2018 KBS Entertainment Awards

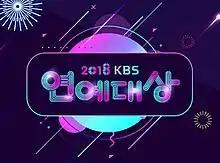

The 2018 KBS Entertainment Awards presented by Korean Broadcasting System (KBS), took place on December 22, 2018 at KBS New Wing Open Hall in Yeouido-dong, Yeongdeungpo-gu, Seoul. It was hosted by Shin Hyun-joon, Yoon Shi-yoon and AOA's Seolhyun.